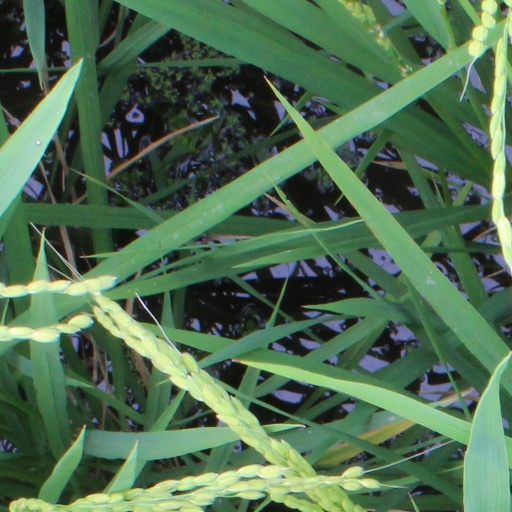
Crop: rice